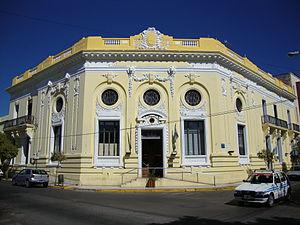
Cet article recense les monuments historiques de la province de San Luis, en Argentine.
La province de San Luis est une subdivision de l'Argentine située au centre-ouest du pays. Sa capitale est la ville de San Luis.